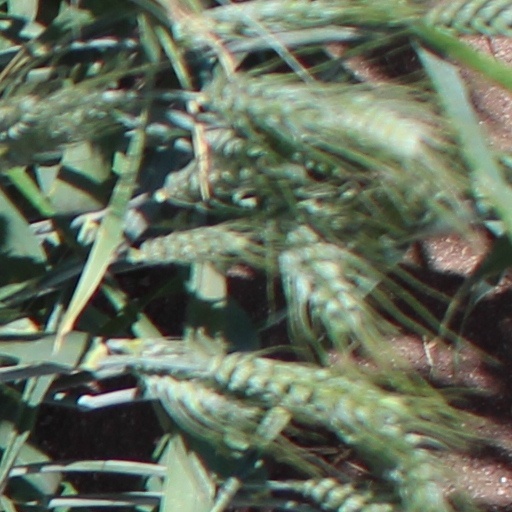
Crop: wheat